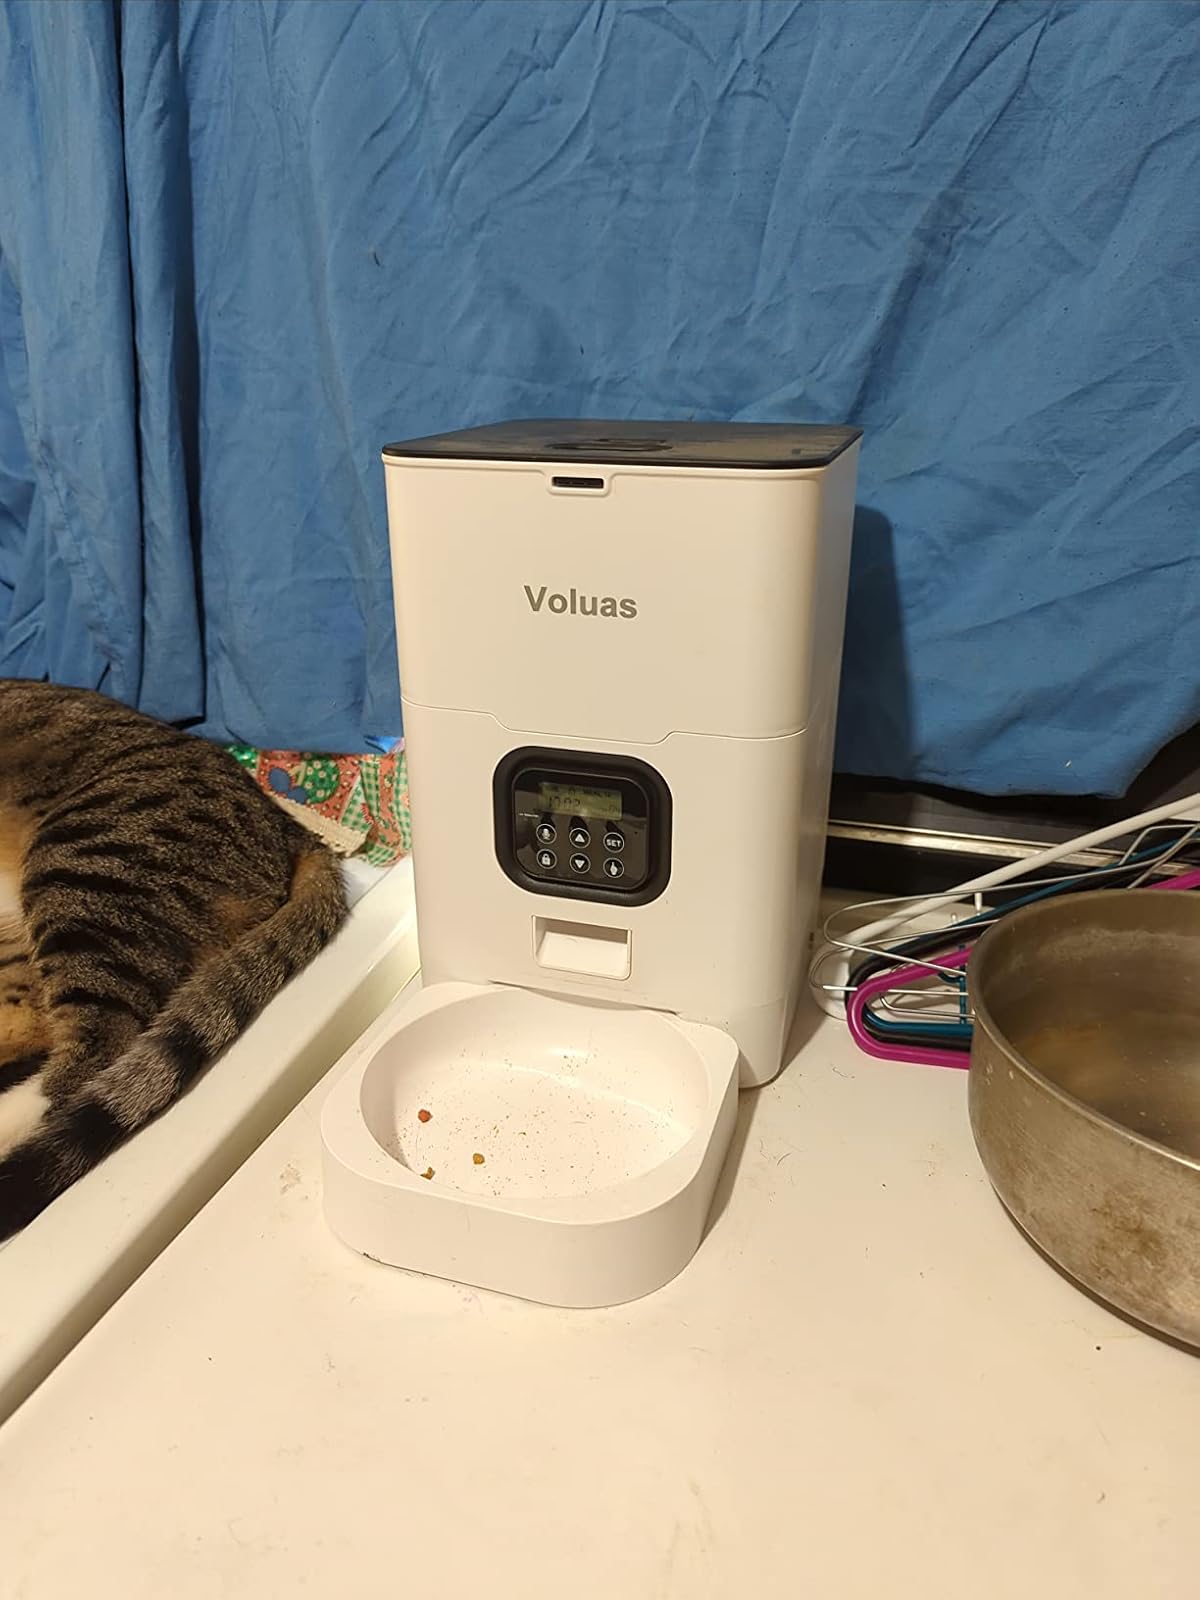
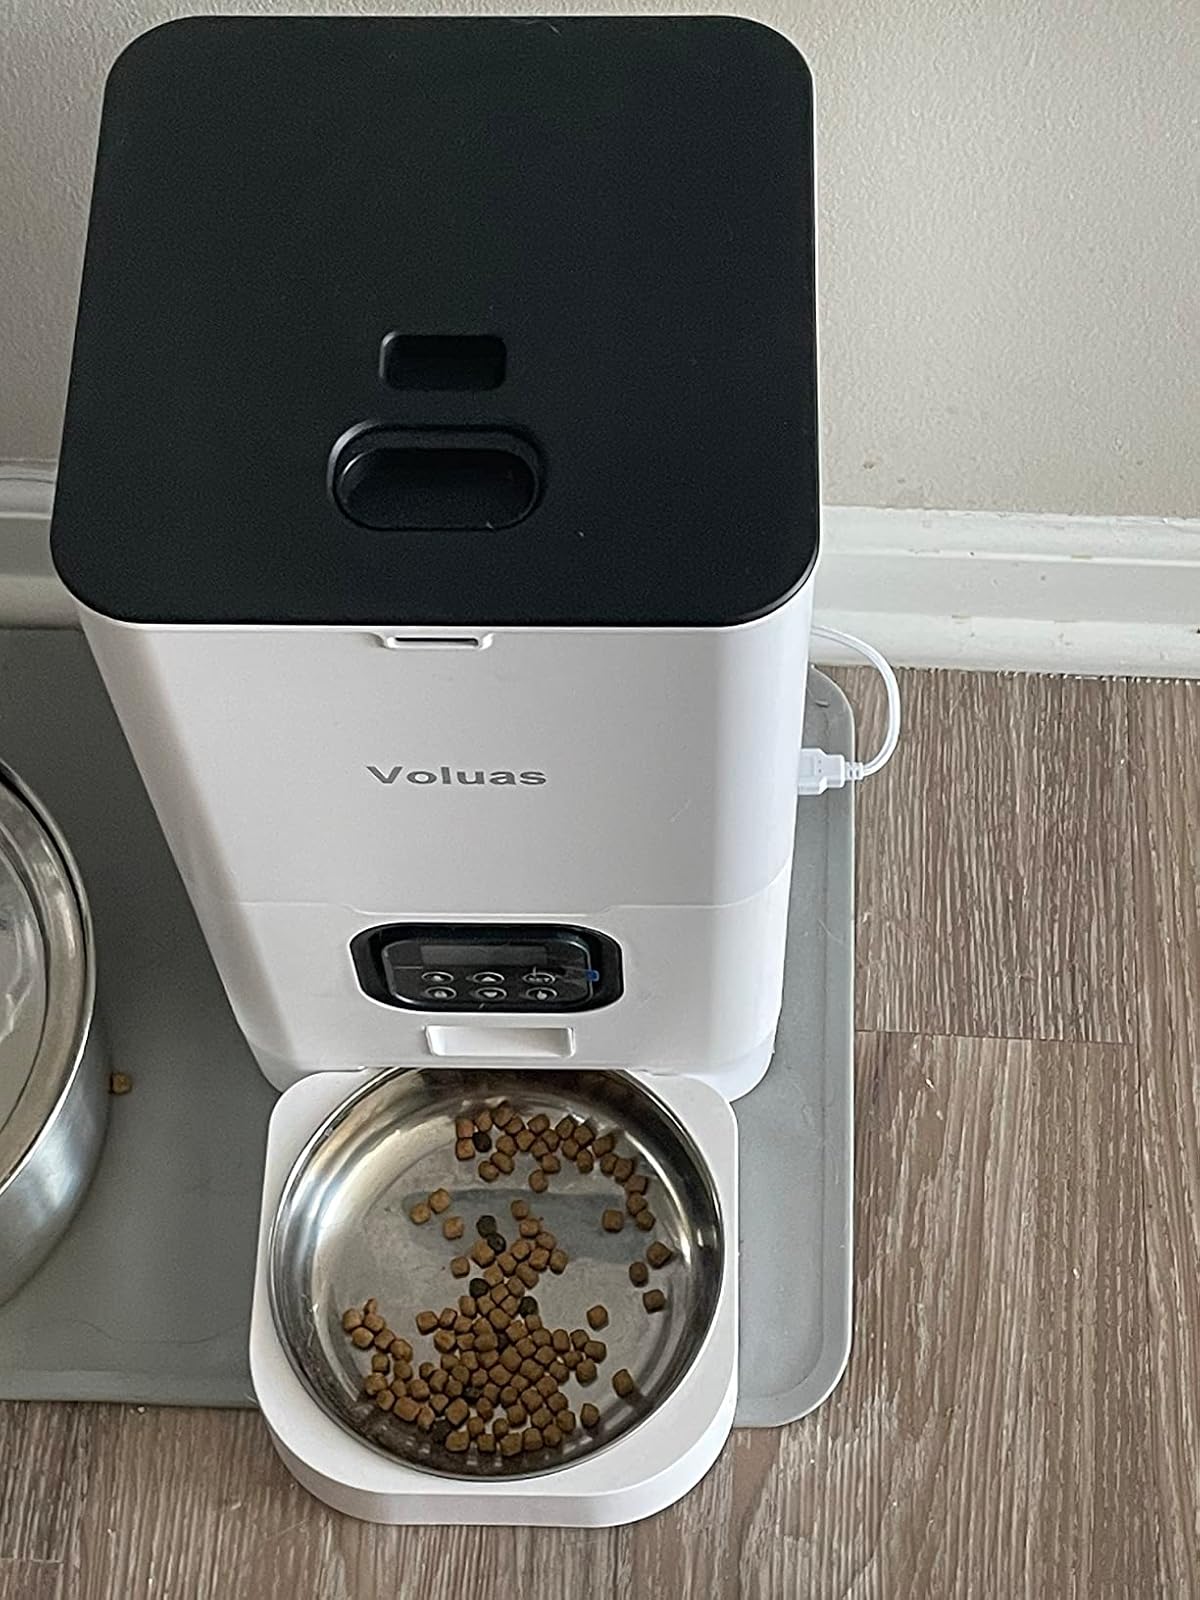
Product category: items_feeder
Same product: yes